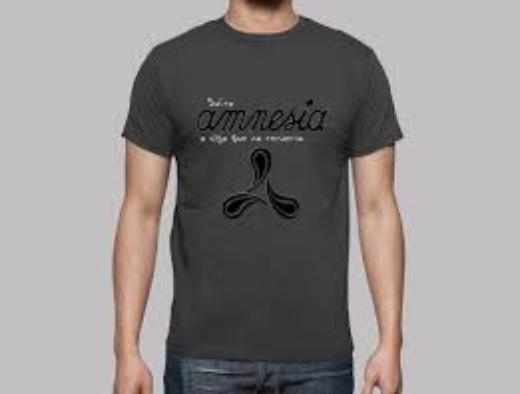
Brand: amnesia
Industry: Clothes